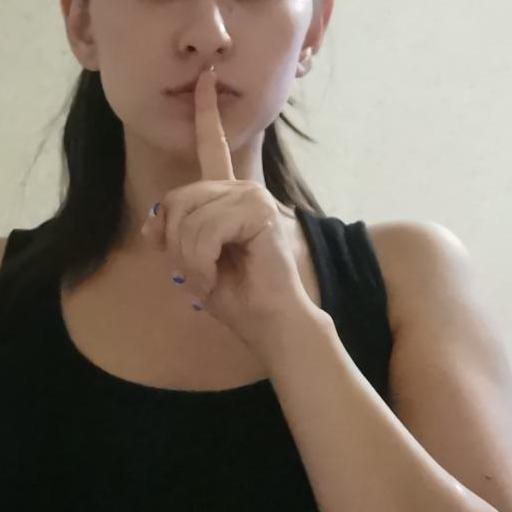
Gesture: mute